Eva von der Osten

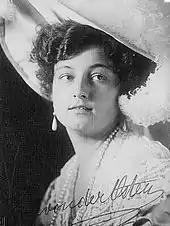

Eva Helga Bertha von der Osten (19 August 1881 – 5 May 1936) was a German dramatic soprano.